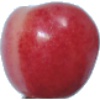
Label: cherry_rainier